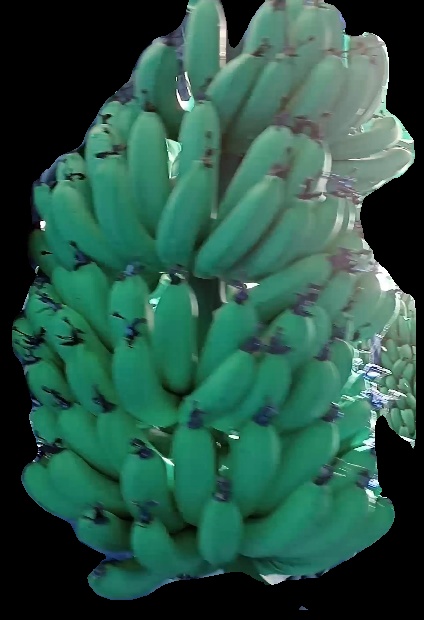
Variety: pachbale
Grade: grade1